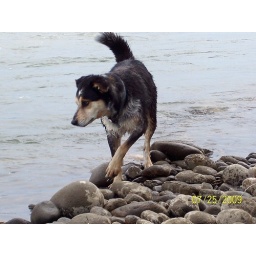
I love all the cool river rock around here